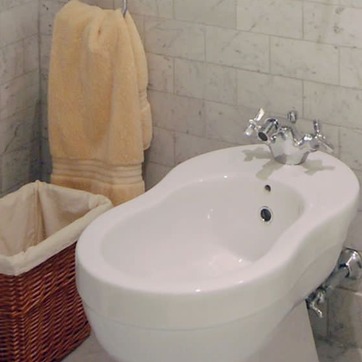
Material: ceramic